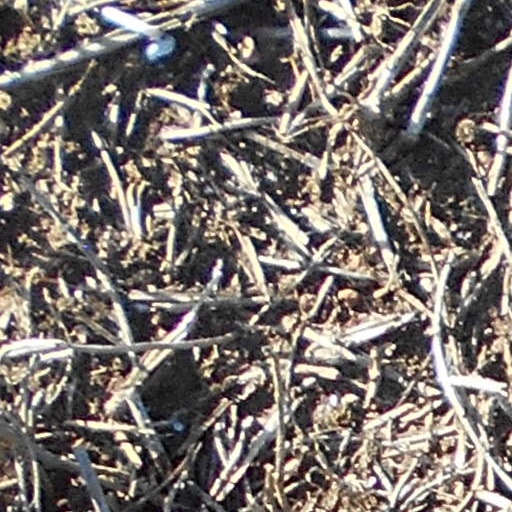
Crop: wheat